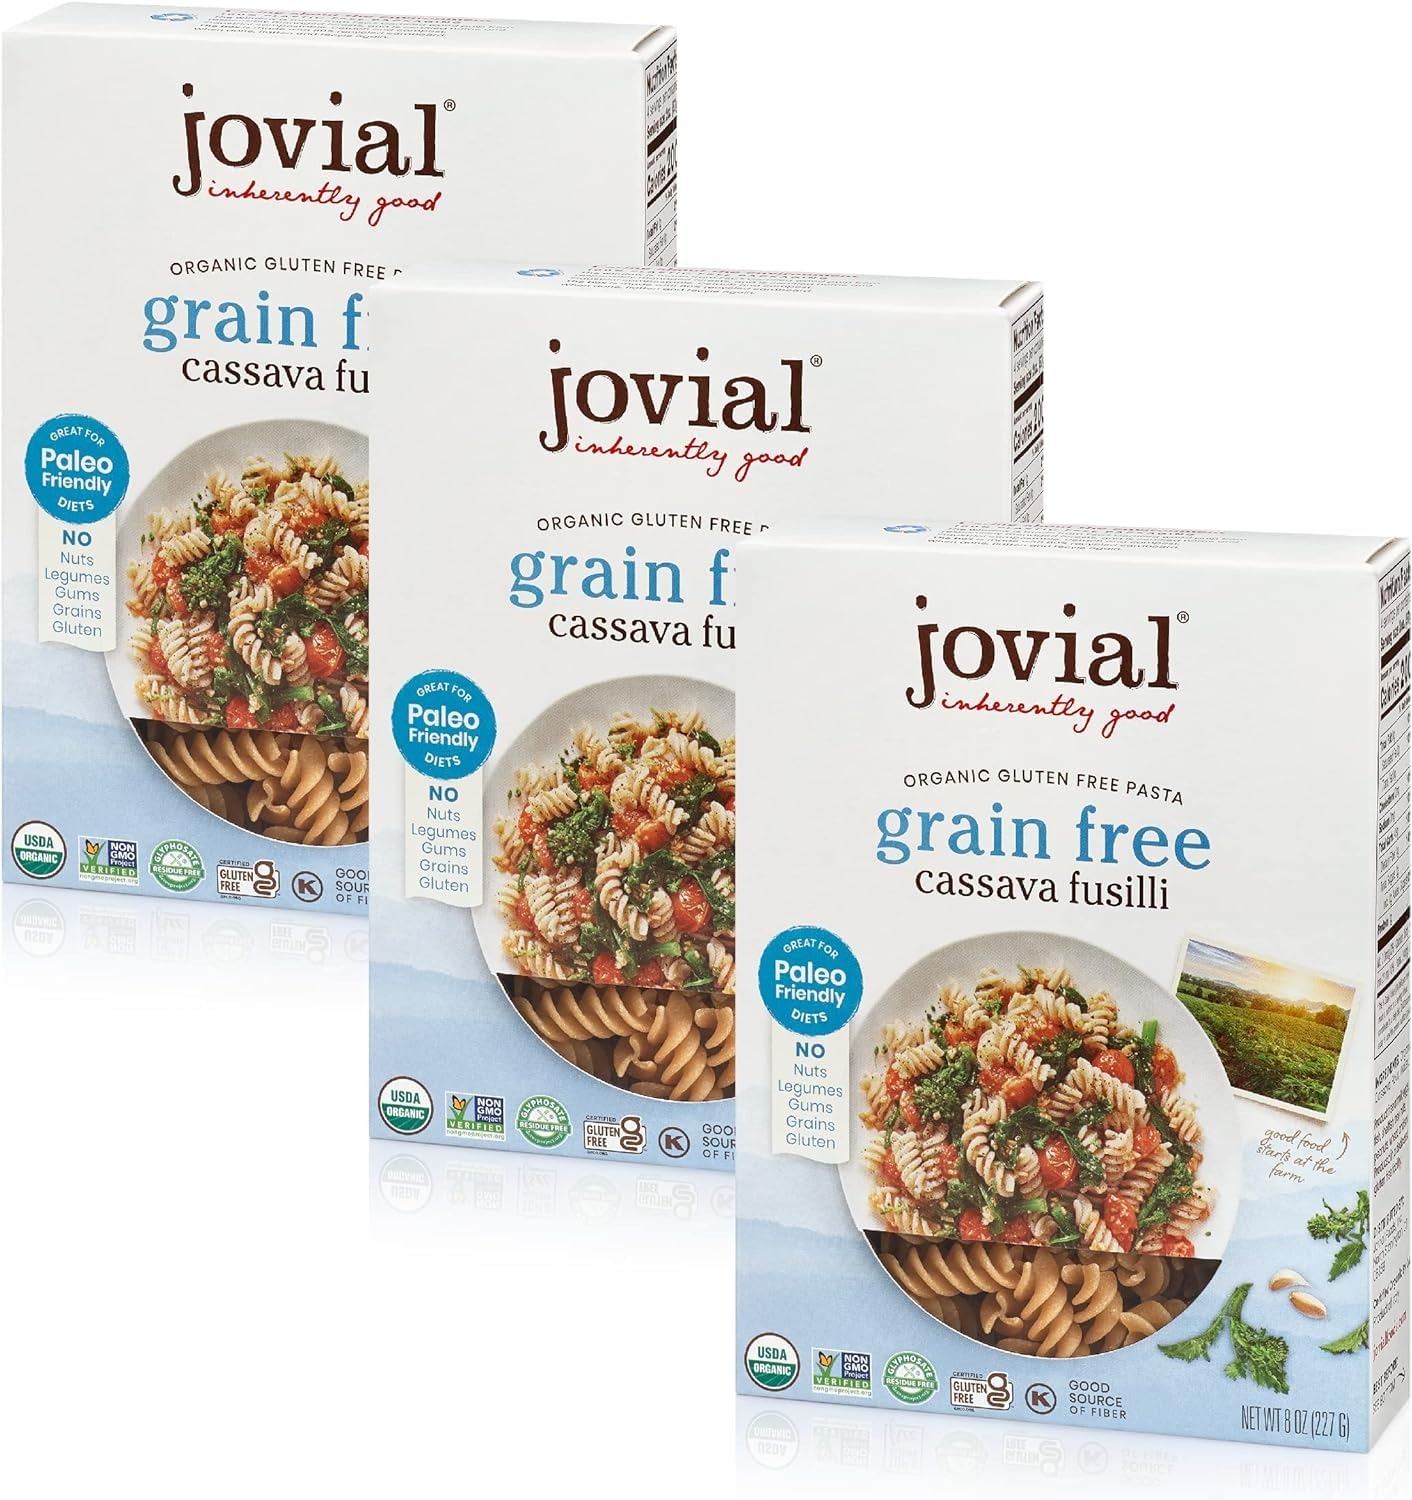
Item Name: Jovial Grain-Free Cassava Fusilli - Cassava Fusilli Pasta, Paleo Friendly Pasta, Grain-Free, Certified Gluten-Free, USDA Certified Organic, Non-GMO, High-Fiber - 8 Oz (Pack of 6)
Bullet Point 1: GRAIN-FREE PASTA: Made from just one simple ingredient and water, this pasta is suitable for those on the gluten-free diet, paleo diet and AIP diet.
Bullet Point 2: CERTIFIED GLUTEN-FREE AND FREE FROM THE TOP 8 ALLERGENS: This pasta is made in a dedicated gluten-free facility and also free of milk, eggs, peanuts, tree nuts, shellfish, fish, soy, wheat, nuts, legumes, gums and starches.
Bullet Point 3: JOVIAL PASTA EXPERIENCE: Cooks firm and has an enjoyable flavor that tastes great with all types of sauces.
Bullet Point 4: 100% ORGANIC AND NON-GMO PROJECT VERIFIED: Jovial Grain-Free Cassava Pasta is USDA Certified Organic and Non-GMO Project Verified.
Bullet Point 5: MADE IN ITALY: Made by pasta artisans in Italy using traditional techniques like pressing through bronze dies and slow drying for superior quality.
Value: 1.0
Unit: Count

Price: 44.99